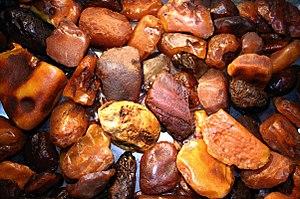
L’ambre est une résine fossile sécrétée par des conifères ou des plantes à fleurs il y a des millions d'années. Il est utilisé depuis la préhistoire dans la bijouterie et pour ses vertus médicinales supposées. L'ambre contient dans certains cas des inclusions d'organismes ; les gisements d'ambre fossilifère constituent une source d'information précieuse en paléontologie sur les espèces, le climat et les paléoenvironnements qui existaient au moment de la formation de cet ambre.